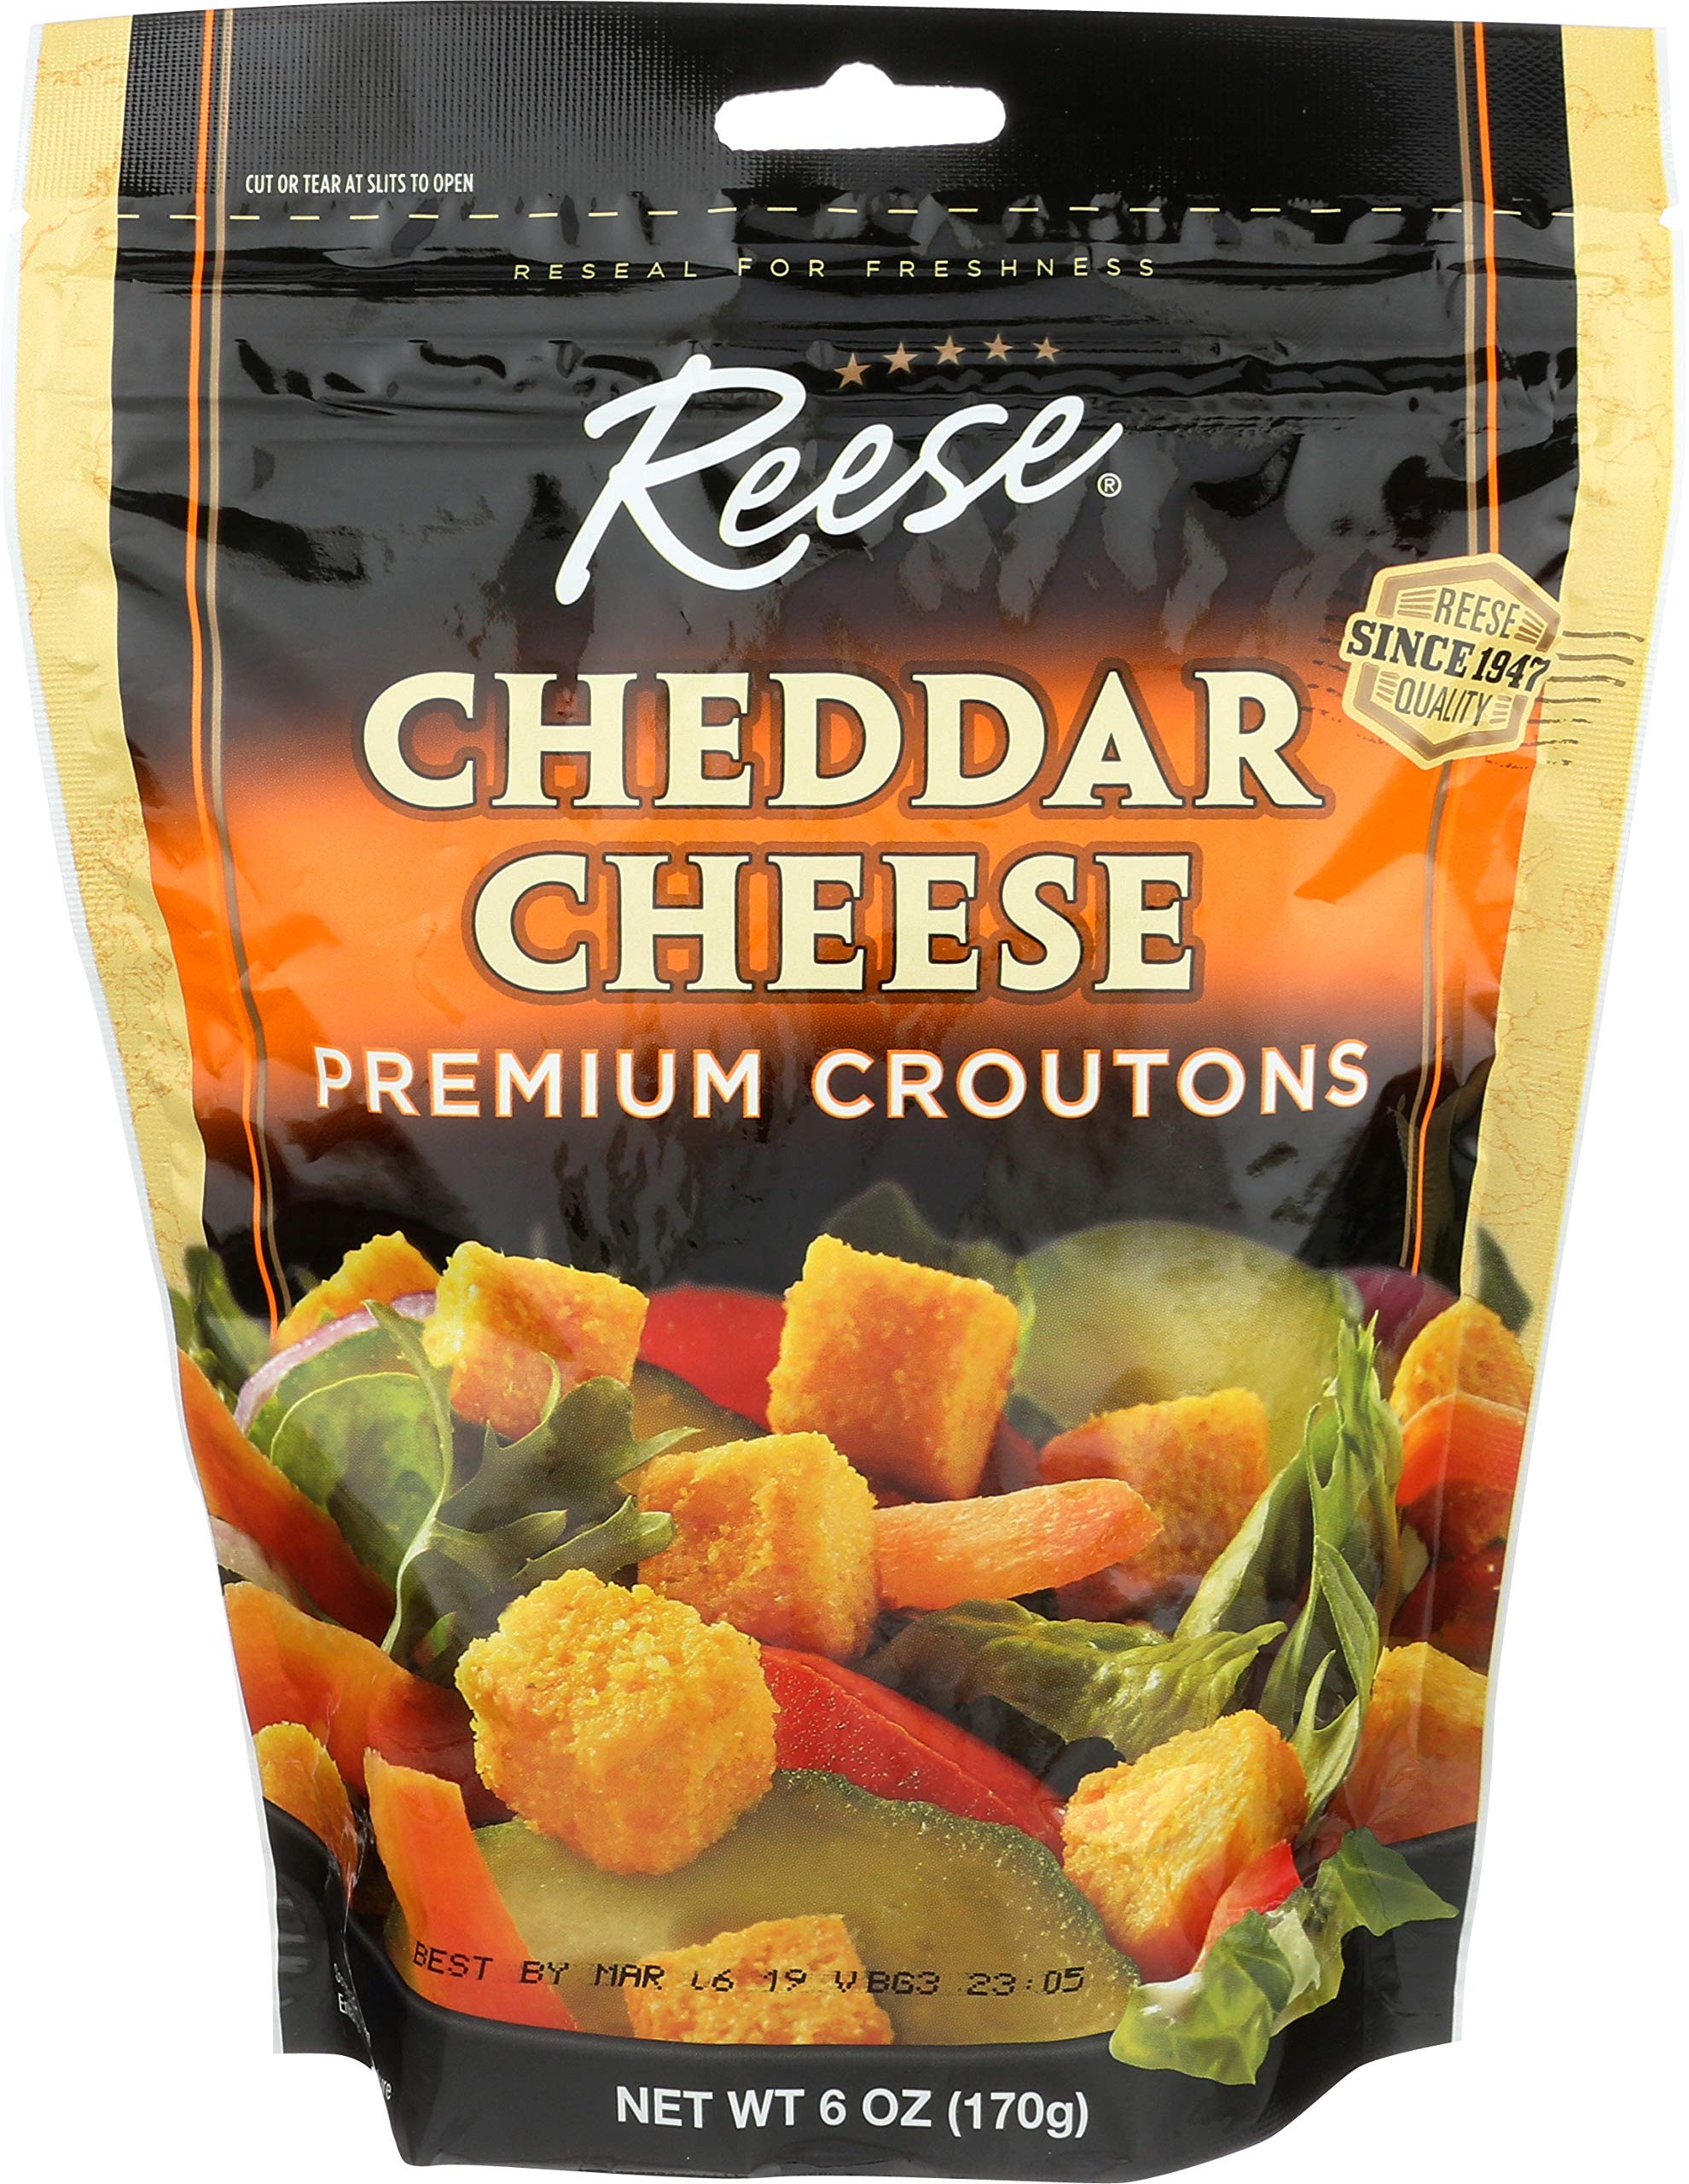
Item Name: Reese Cheddar Cheese, 6-Ounces (Pack of 12)
Bullet Point 1: Pack of 12 6-Ounce bags
Bullet Point 2: Made from fresh, oven baked bread
Bullet Point 3: Perfect for tossing in your favorite salads
Bullet Point 4: America’s most trusted name in gourmet specialty ingredients for almost a century
Bullet Point 5: Product of the USA
Value: 72.0
Unit: ounce

Price: 49.74